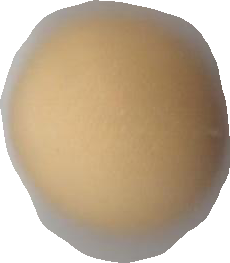
Variety: Grobogan